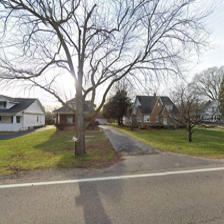
Label: streetView